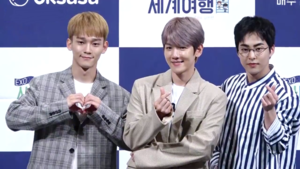
EXO-CBX est le premier sous-groupe d'EXO de l'agence SM Entertaiment. Le groupe a été annoncé le 5 octobre 2016 et a débuté le 31 octobre 2016. Le groupe est composé de trois chanteurs : Chen, Baekhyun et Xiumin. Une vidéo teaser est sorti le 22 octobre. Leur premier mini-album Hey Mama! est sorti le 31 octobre 2016.